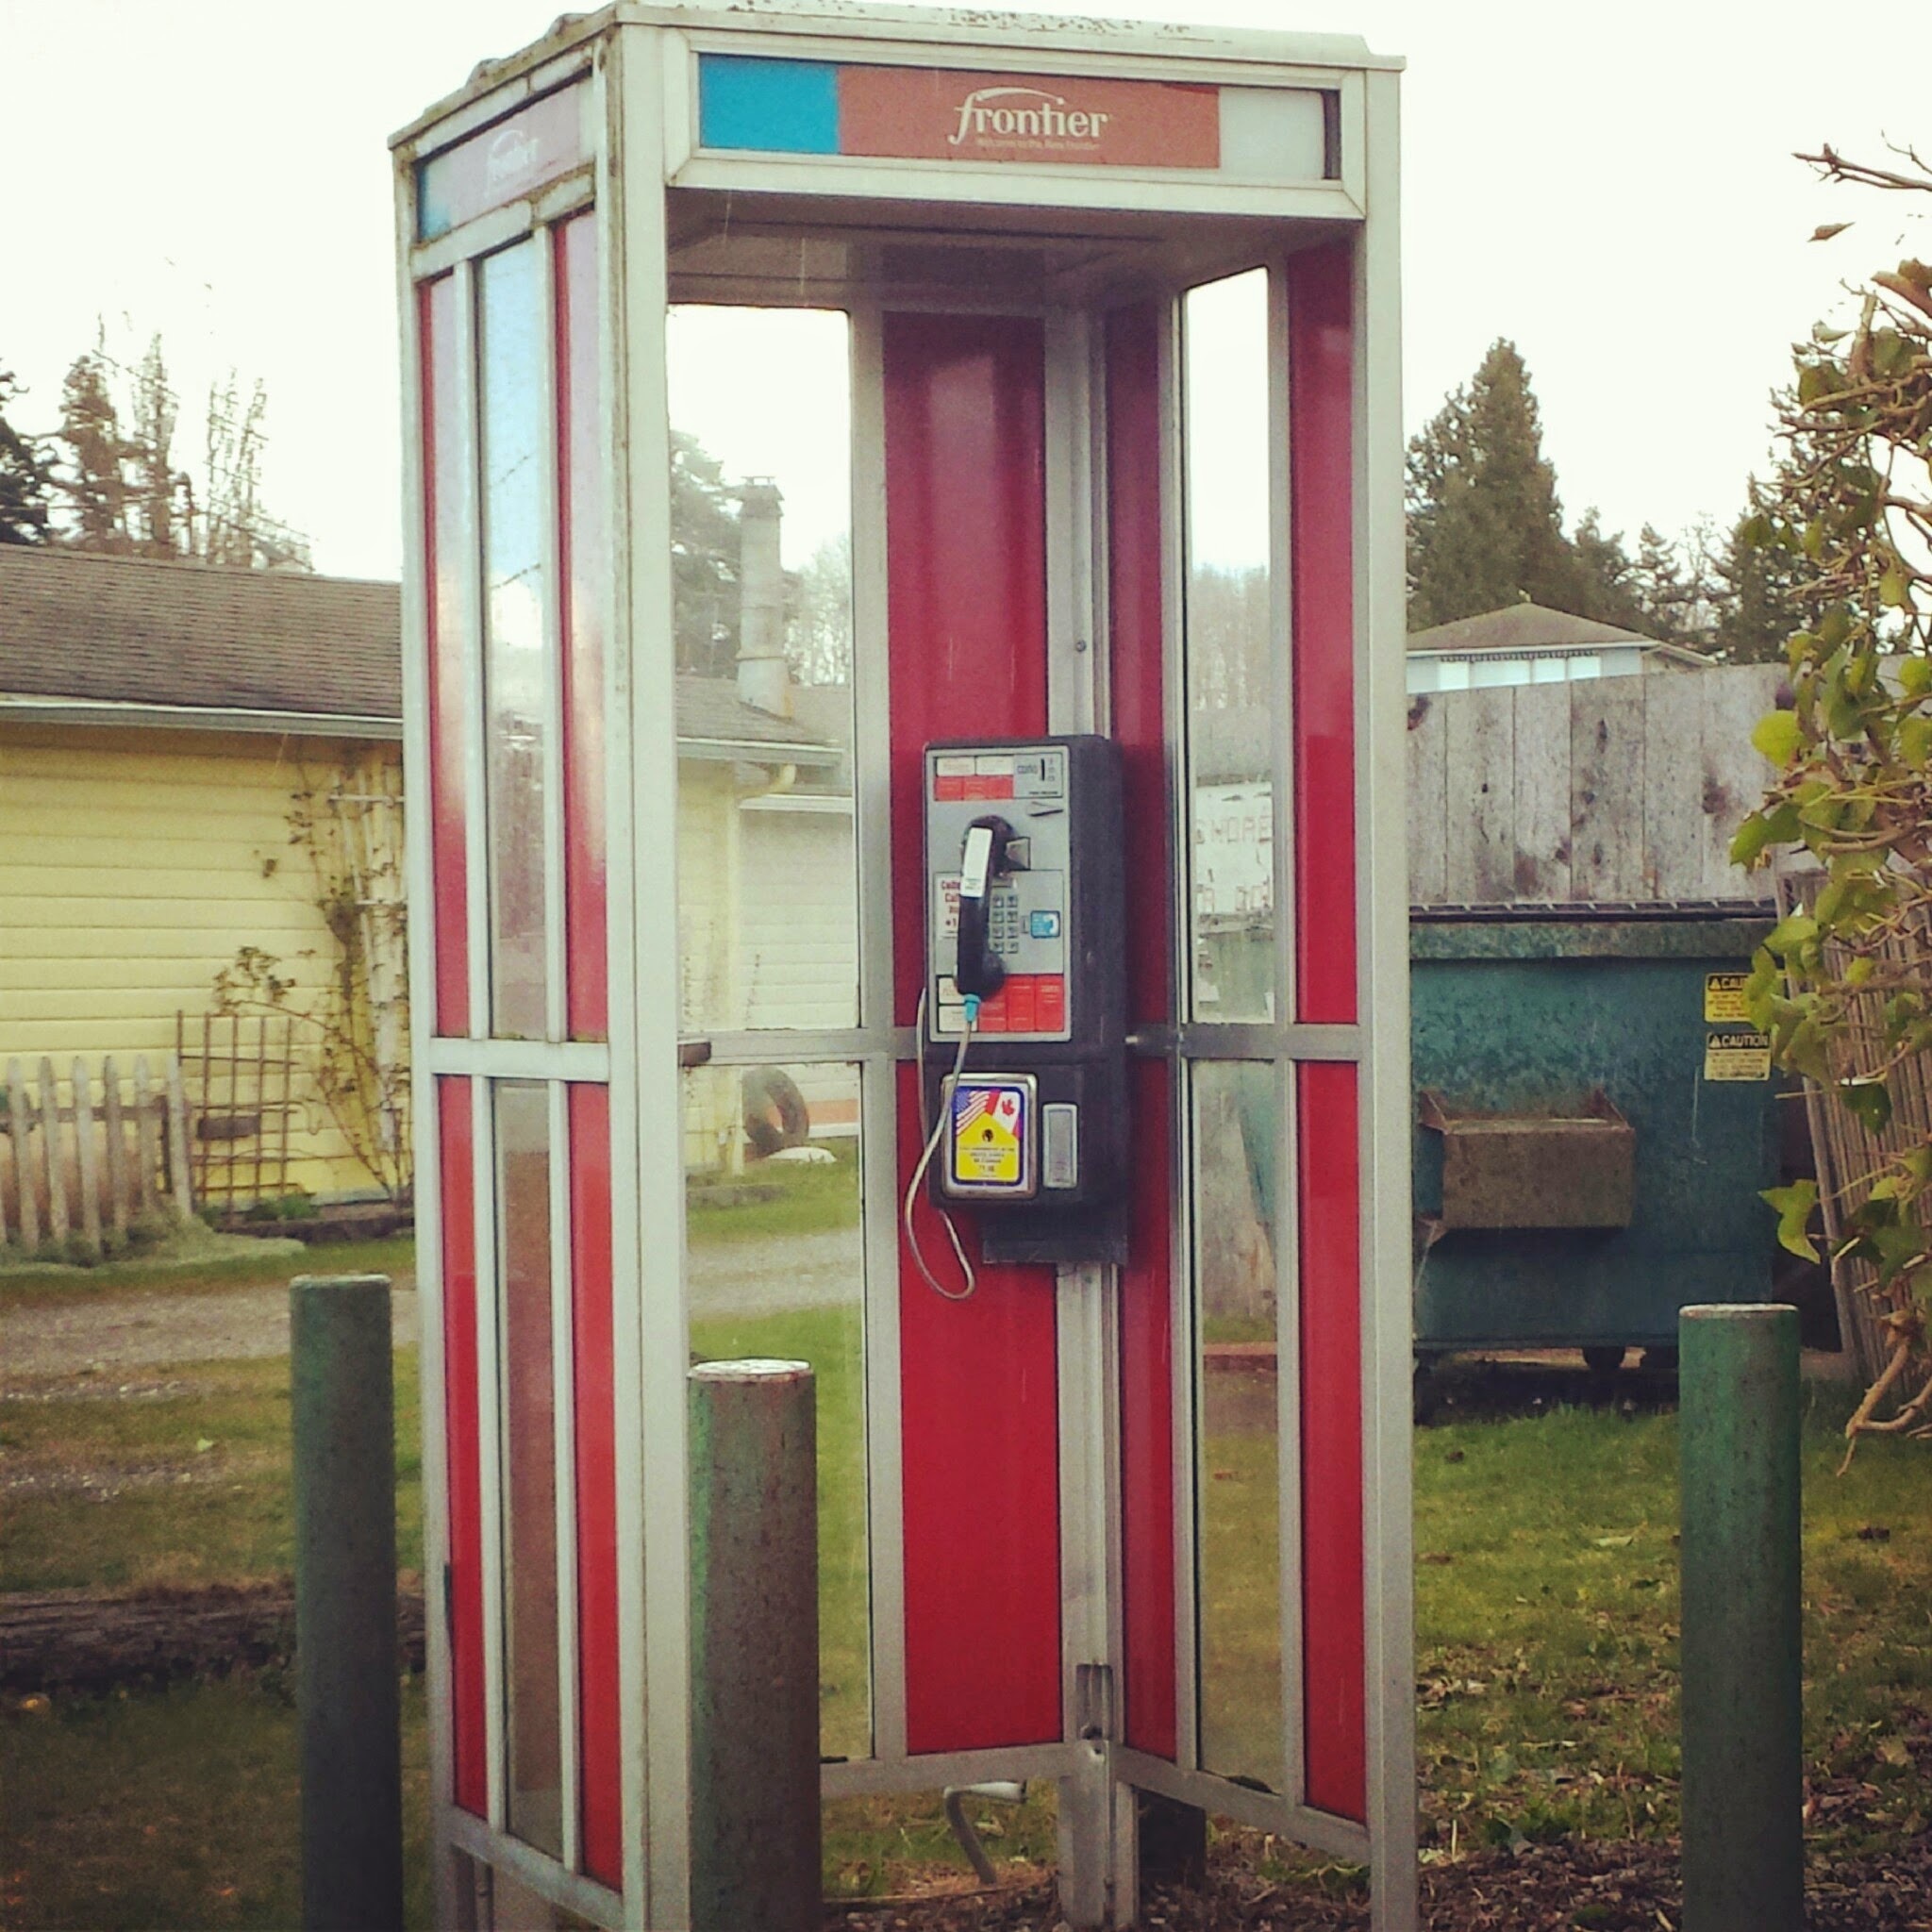
door, payphone, telephone booth, outdoor structure